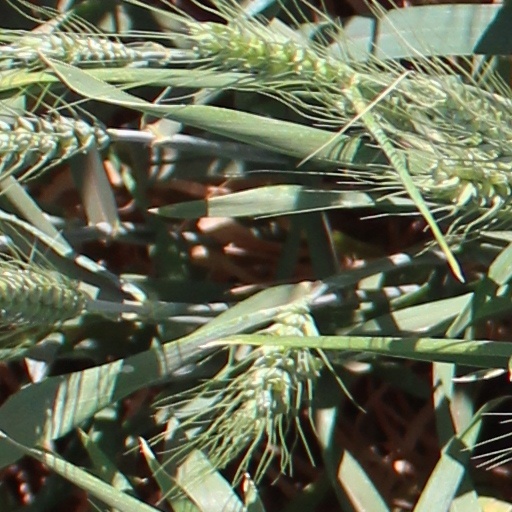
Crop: wheat